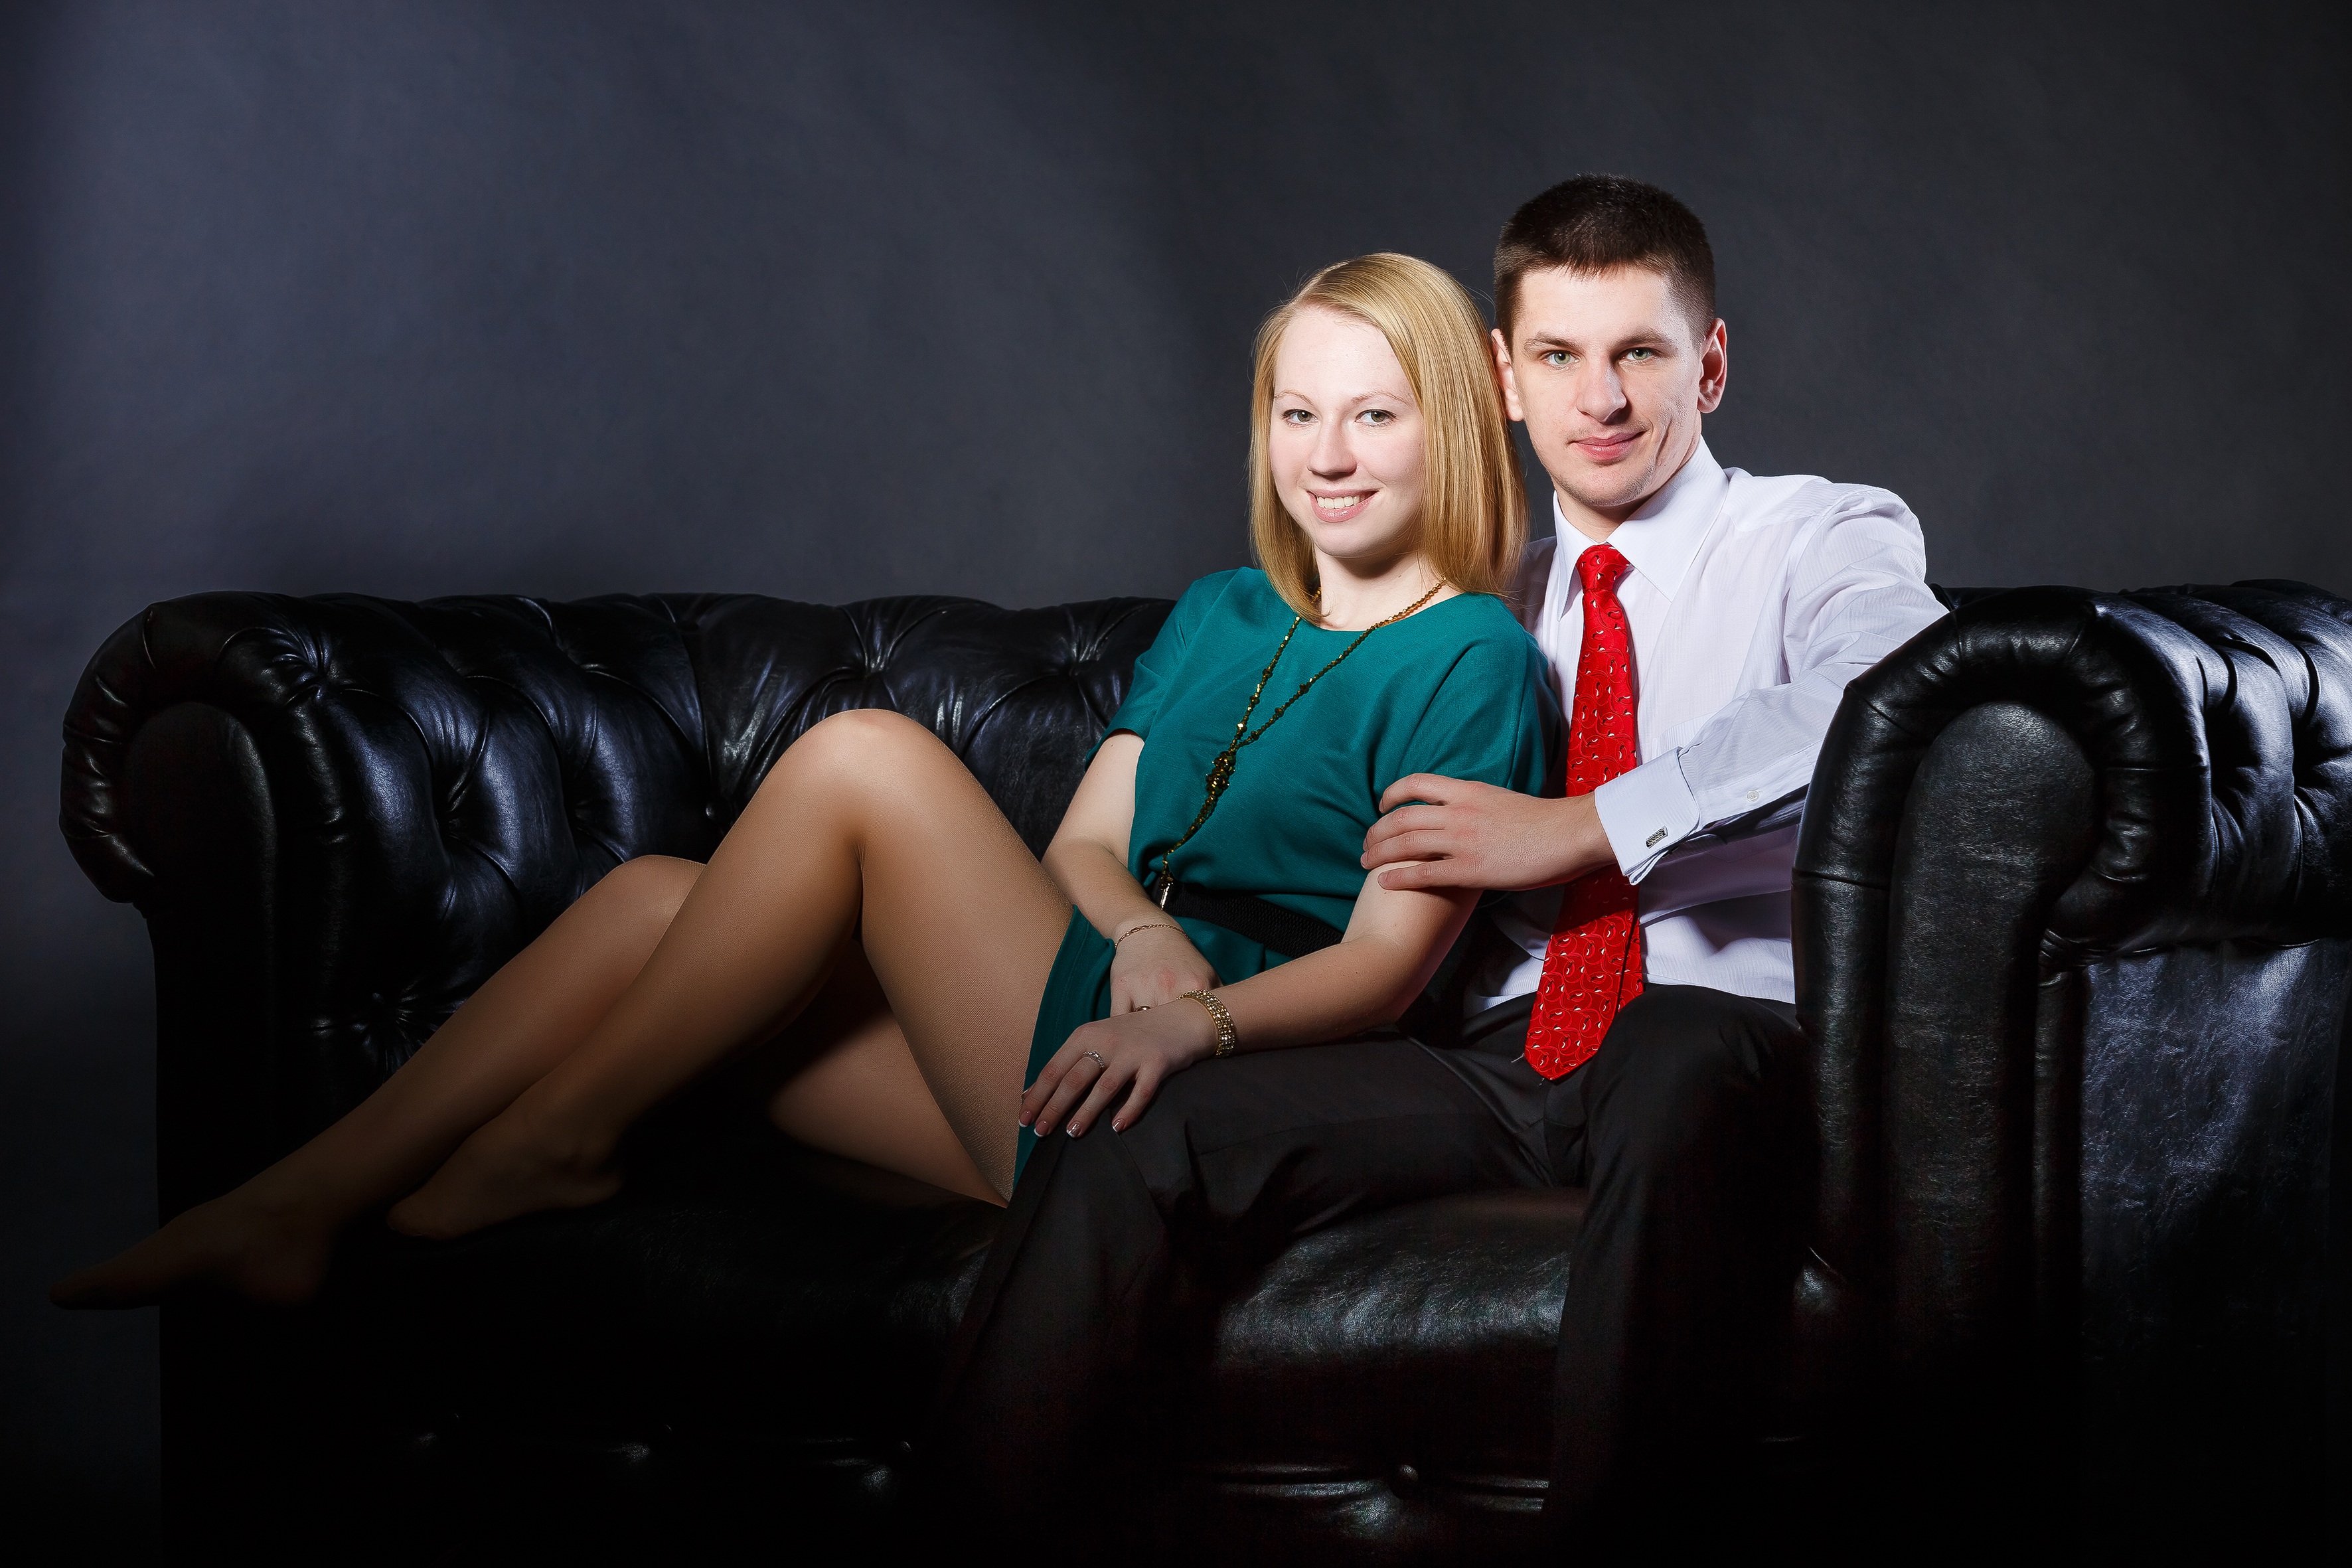
person, photography, leg, love, portrait, model, young, sitting, kiss, couple, fashion, two, lady, just married, happiness, photograph, beauty, image, photoshoot, sweethearts, photo shoot, portrait photography, human positions